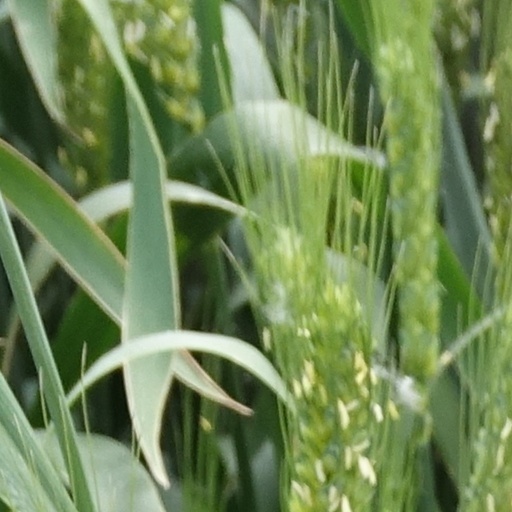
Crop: wheat